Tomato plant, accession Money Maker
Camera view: vertical (180 deg); turntable rotation: 180 degrees
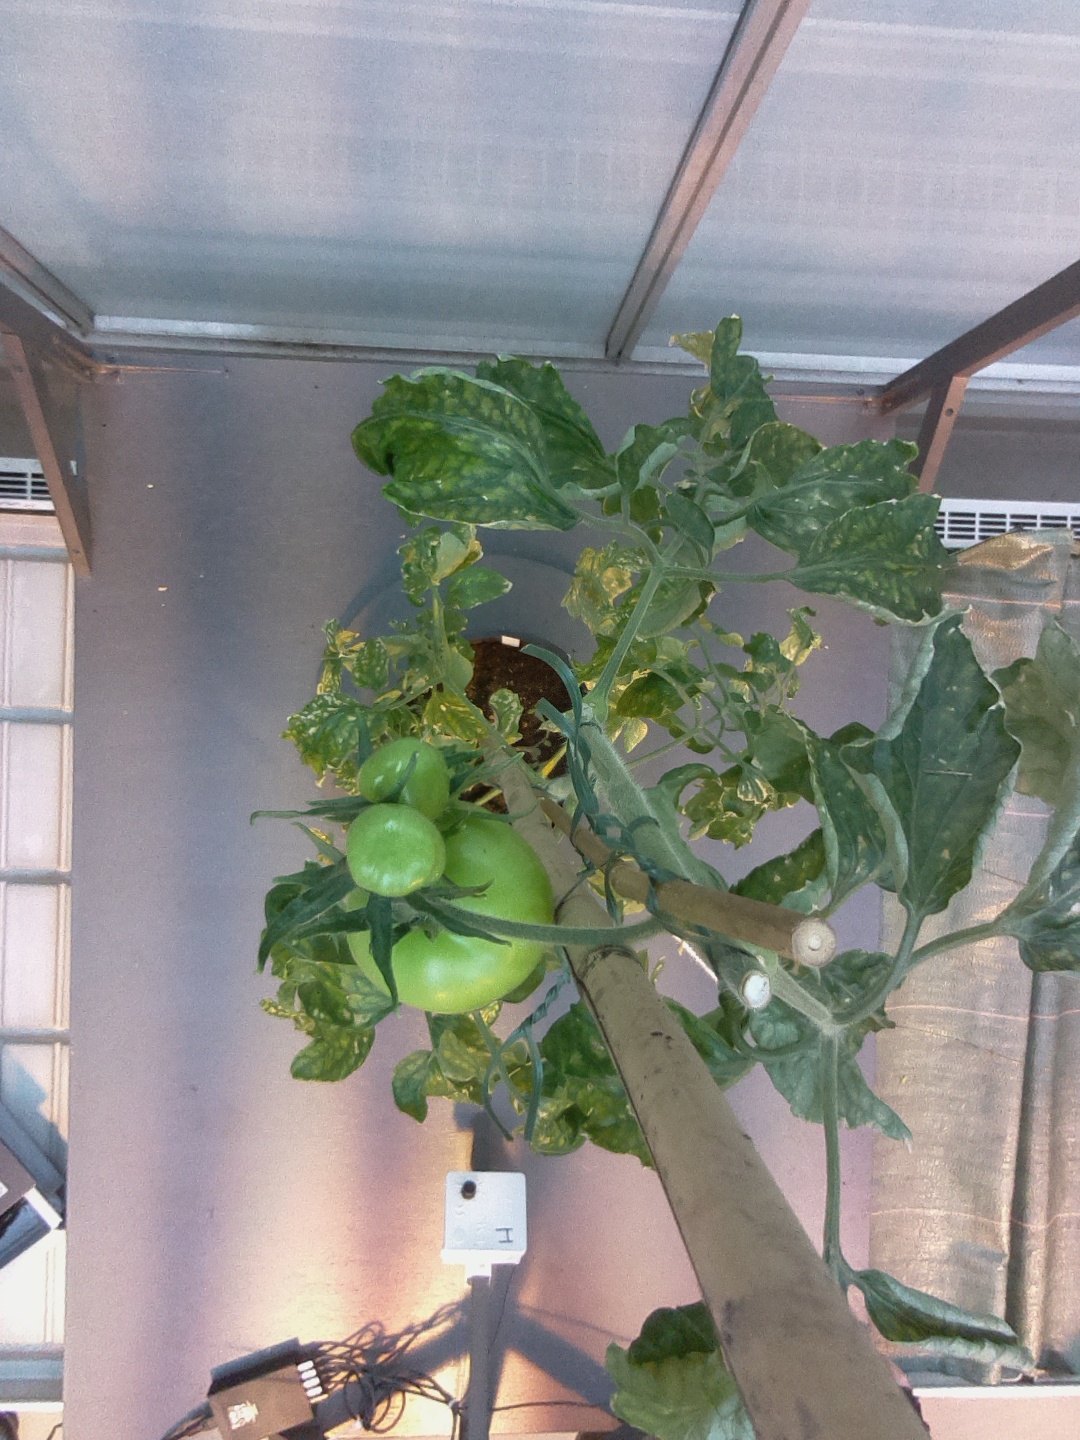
BBCH growth stage 77: 70%-80% of final fruit size